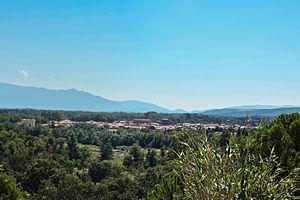
Vue générale de la ville de Millas
Millas est une commune française située dans le département des Pyrénées-Orientales en région Occitanie. Ses habitants sont appelés les Millassois.